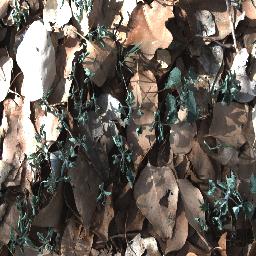
Label: negative